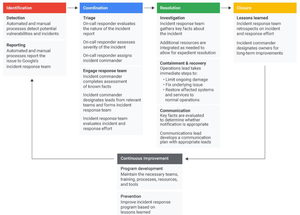
La gestion des incidents en centre de calcul est le processus utilisé pour répondre tout événement qui perturbe, ou pourrait perturber, un service informatique. Ces processus sont pour la plupart issus d'ITIL qui est un ensemble d'ouvrages recensant les bonnes pratiques du management du système d'information. Ces processus de gestion des incidents ont également été adaptés par les grands acteurs du Cloud. Alors que les plans de continuité d’activité font partie des moyens pour limiter les interruptions de service, la prise en compte en amont des ressources nécessaires dans la construction des datacenters est un élément primordial pour leur bon fonctionnement. L’impact des incidents peut avoir des conséquences pour des millions d’utilisateurs à travers le monde.